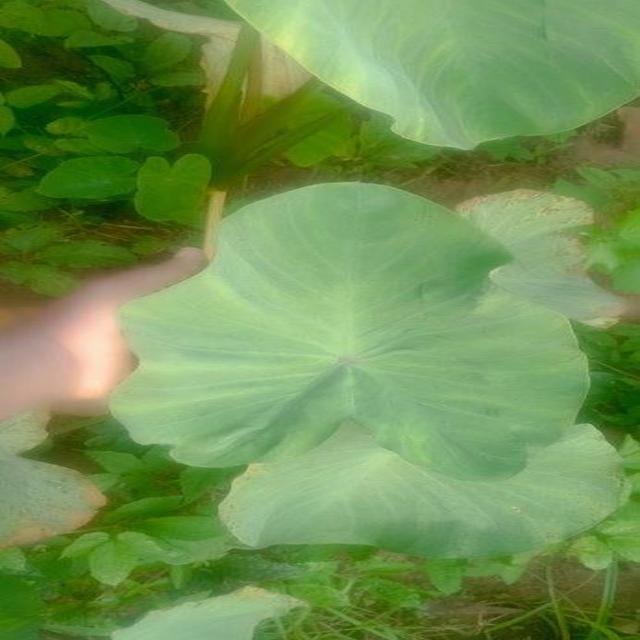
Label: Healthy